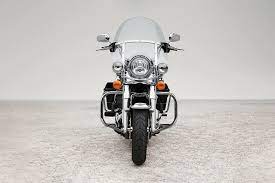
Vehicle type: Motorcycles